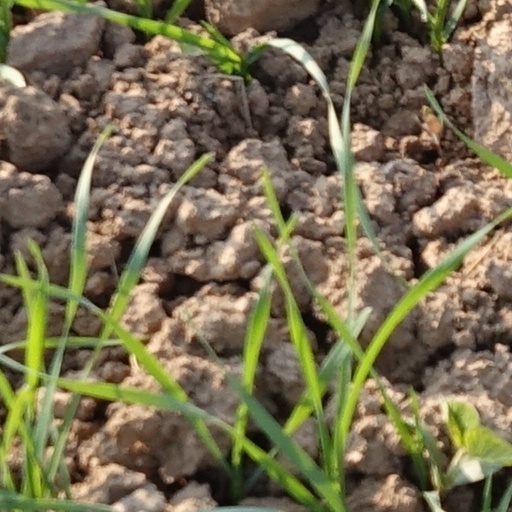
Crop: wheat